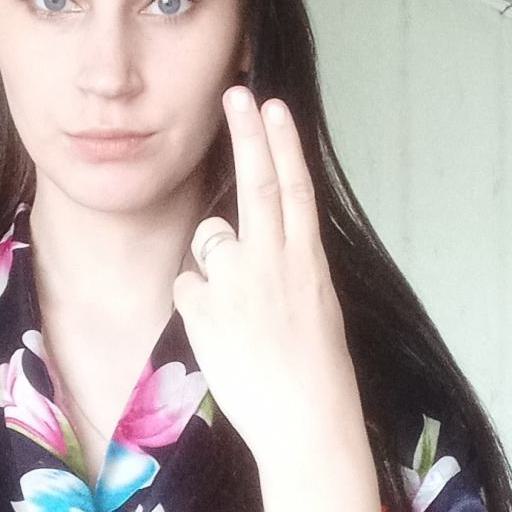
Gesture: two_up_inverted